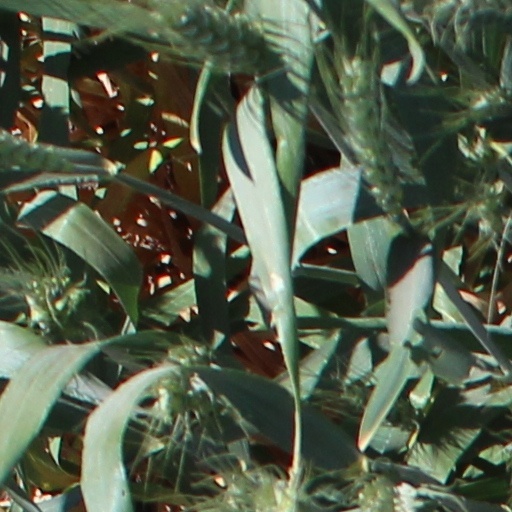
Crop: wheat